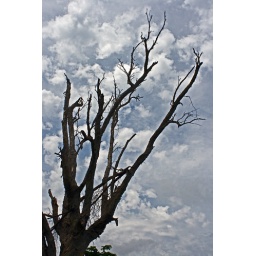
Took a walk around my friends' home in Dania Beach Florida and this tree caught my eye.